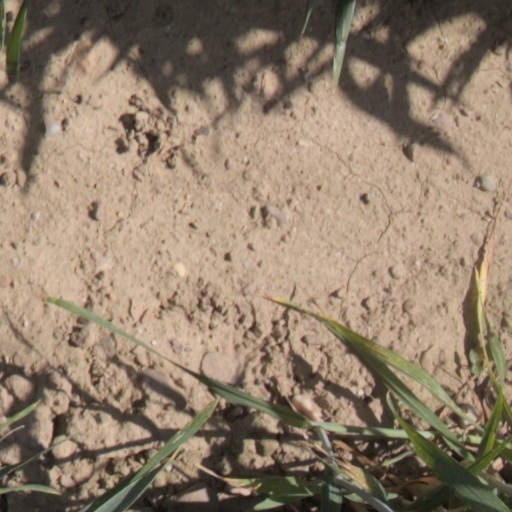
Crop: wheat